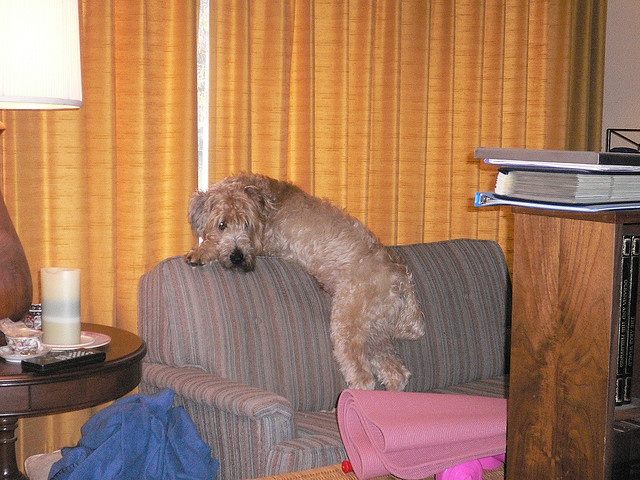
dog climbing on the back of the couch looking back
A cute dog is standing up on the sofa in the messy room.
A dog standing on top of a couch with his head facing the other direction .
A light brown dog is on a living room couch.
A small dog by itself on top of the couch in a living room.